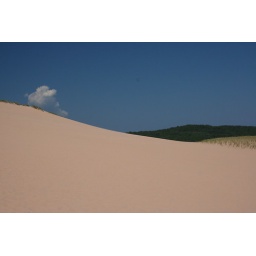
A cloud peeks over the horizon of sand at Sleeping Bear Sand Dunes National Park near Empire, Michigan.